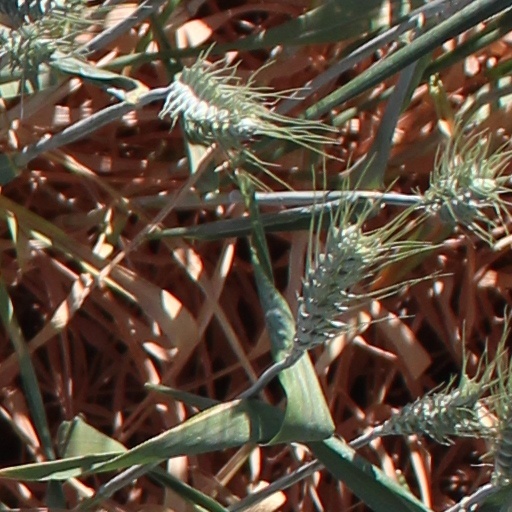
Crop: wheat